St Kilda, South Australia

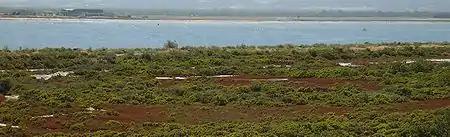
Salt lagoon beyond the samphire saltflats

The St Kilda Hotel, built out of limestone obtained from the hills eastwards, opened in 1898 with Matthias Lucas as the first publican. It remains the township's only hotel. A school opened in 1902, where the tram museum is now sited. It closed from 1917 to 1924 and finally closed permanently in 1949. Students were then moved to Salisbury North primary school; the timber building was eventually transported to Virginia primary school.